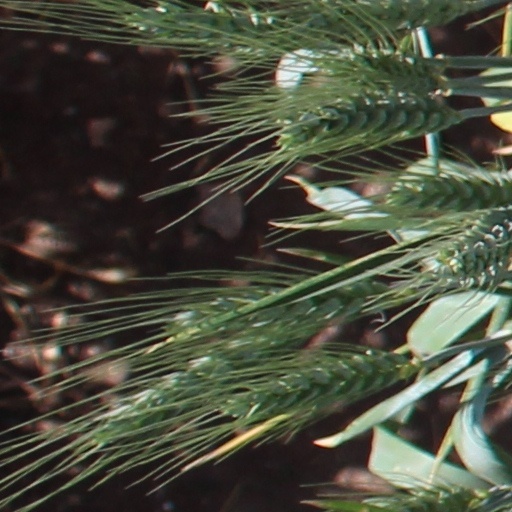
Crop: wheat